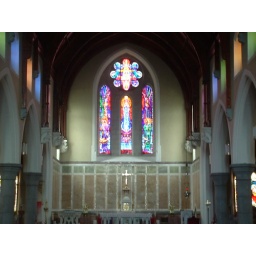
This is the hightlight of the church, the main stained glass window is located high above the main alter.